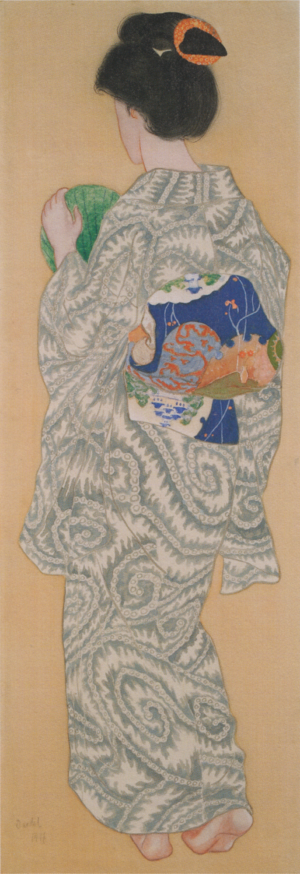
Nils von Dardel, né le 25 octobre 1888 à Bettna en Suède et mort le 25 mai 1943 à New York, est un peintre suédois. Il est le petit-fils du peintre Fritz von Dardel.